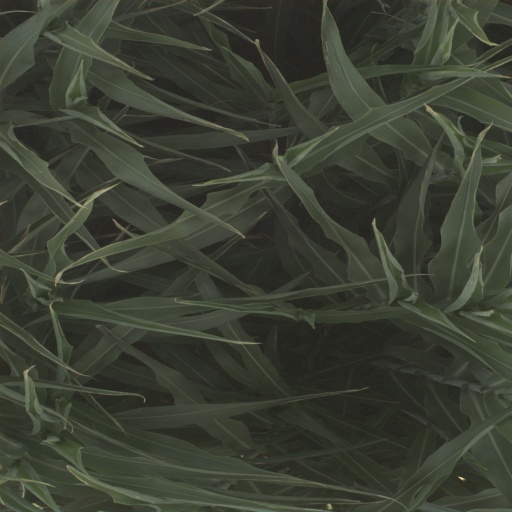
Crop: sorghum